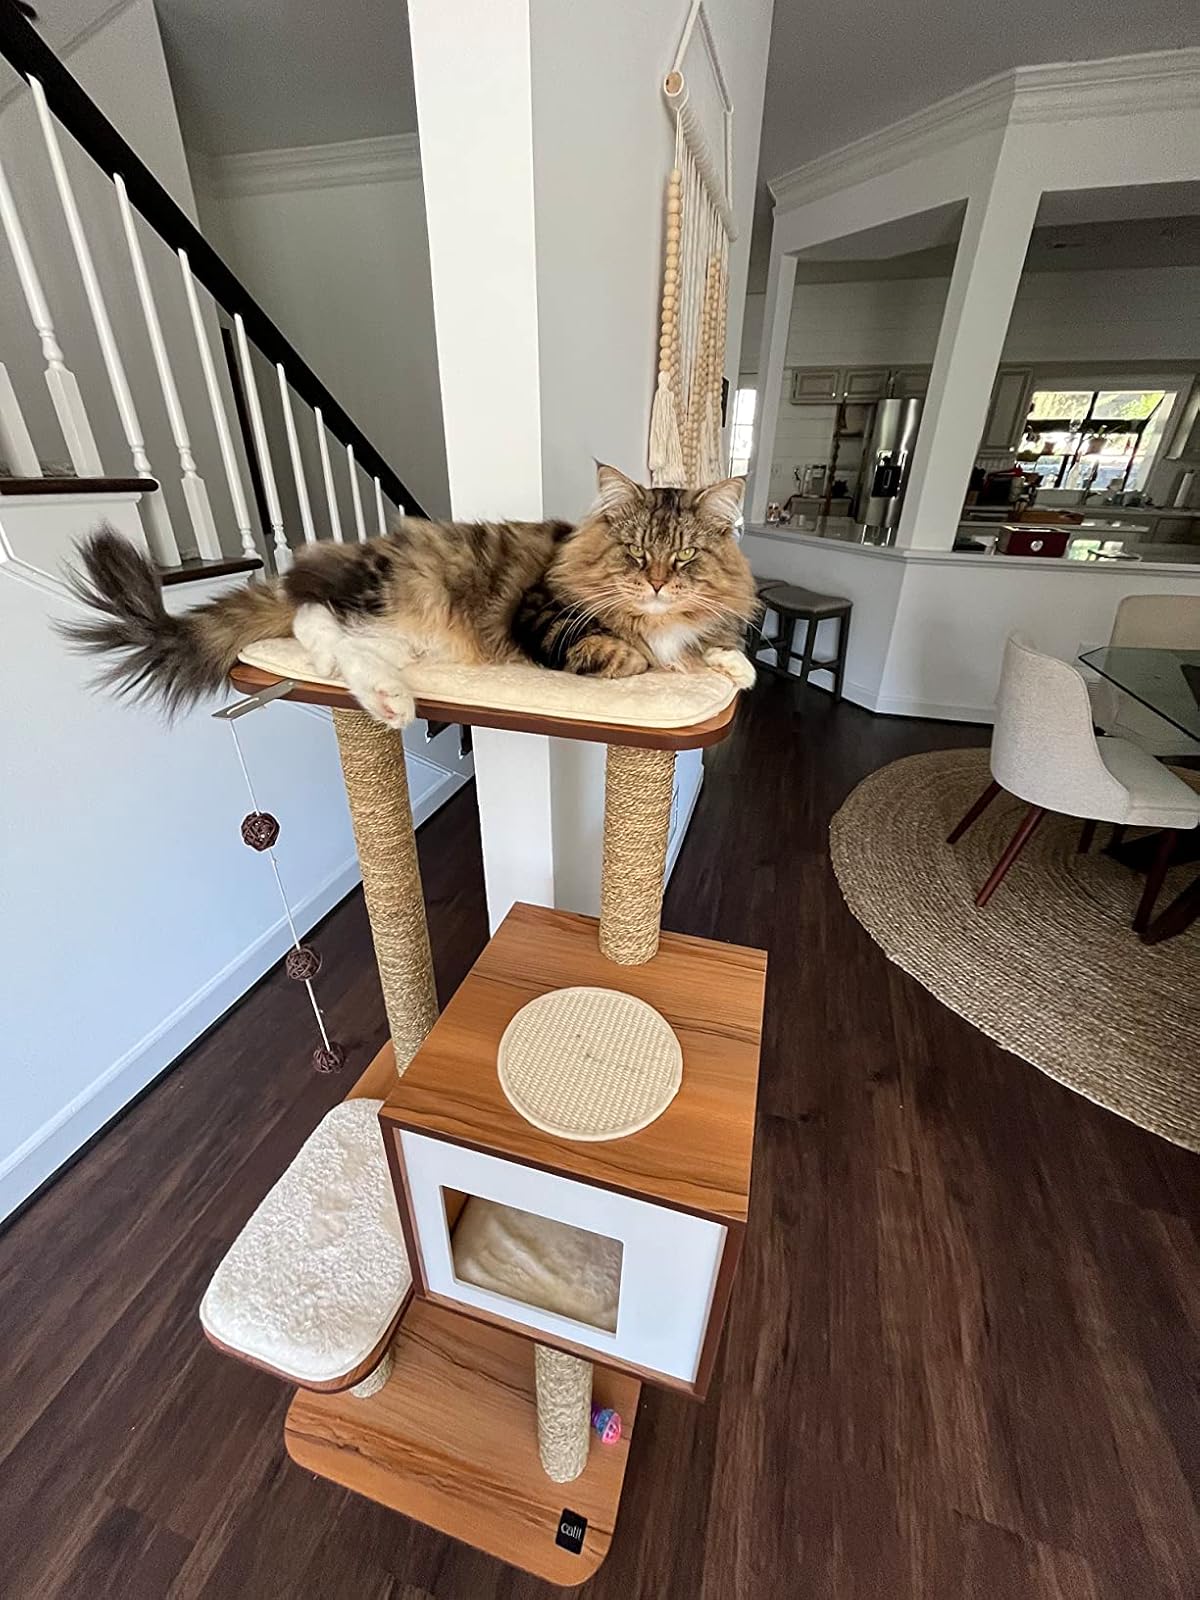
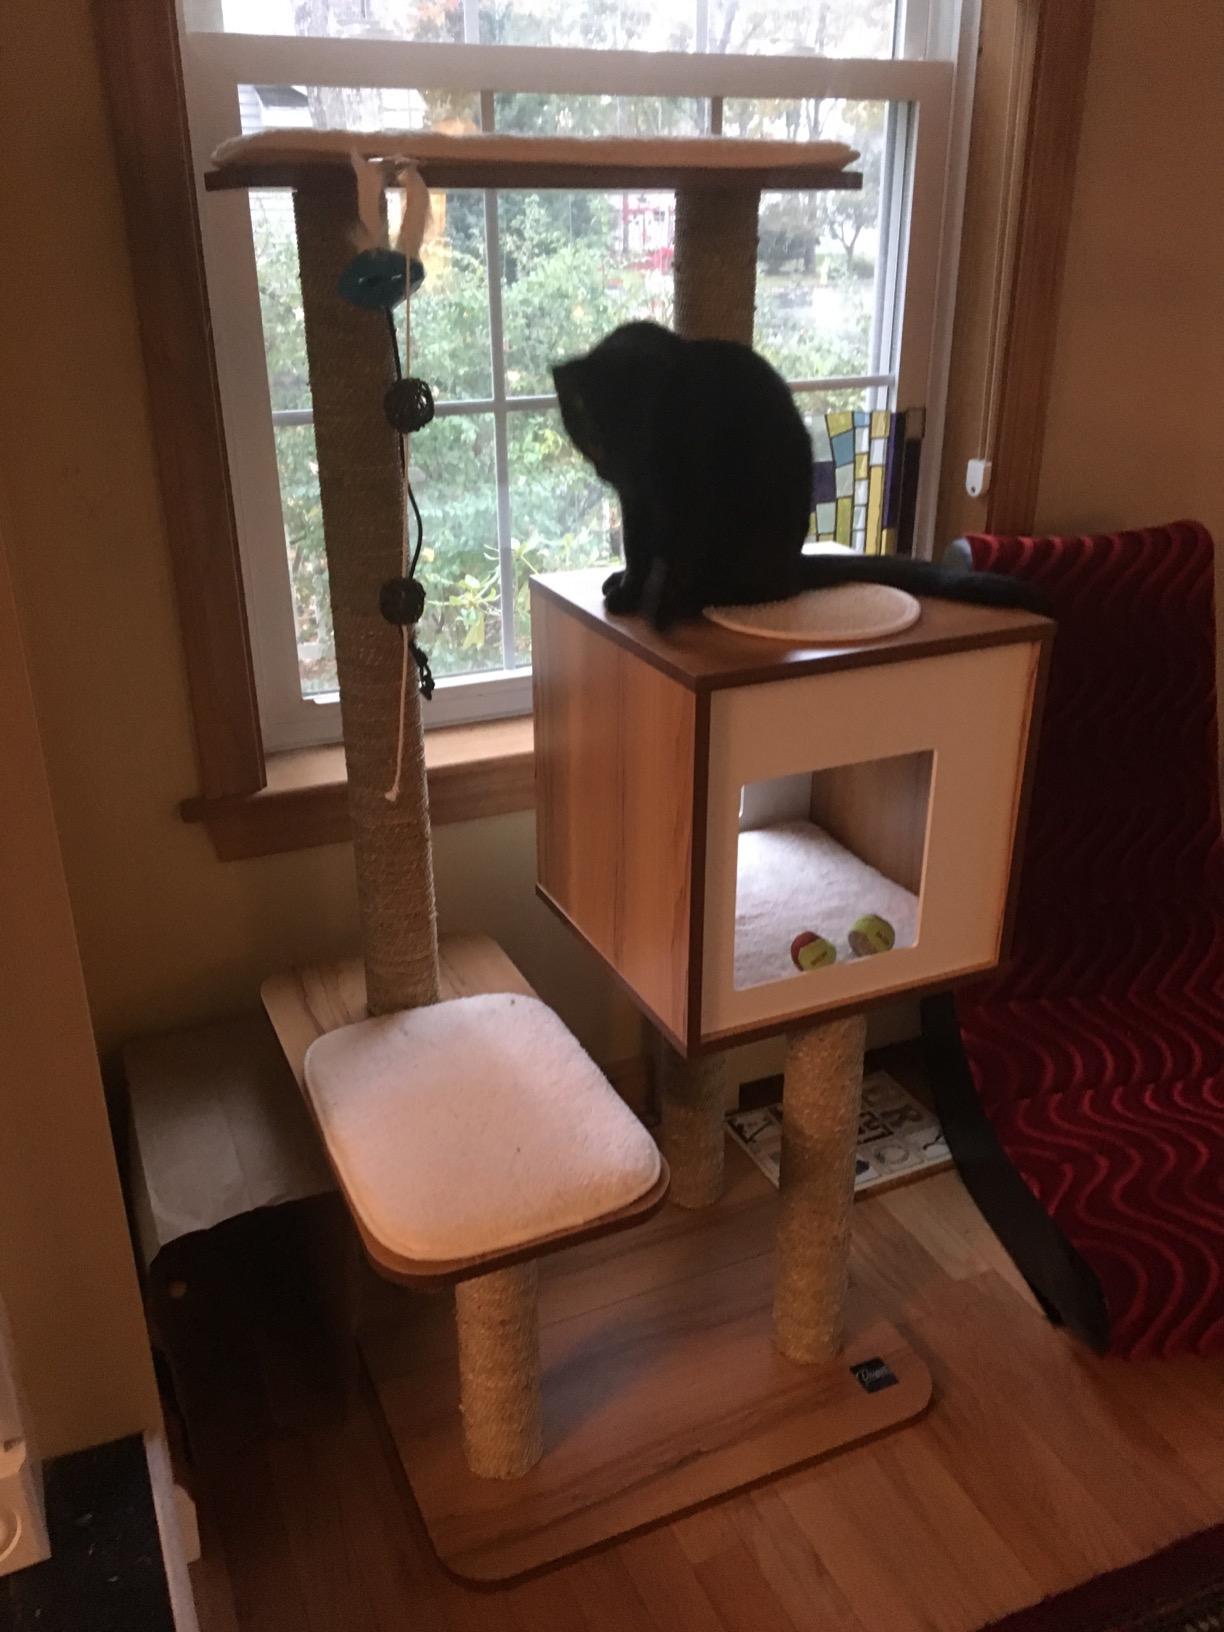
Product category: items_cat tree
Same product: yes